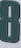
Number: 8